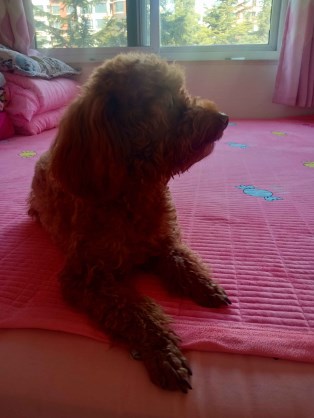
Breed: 7449-n000128-teddy